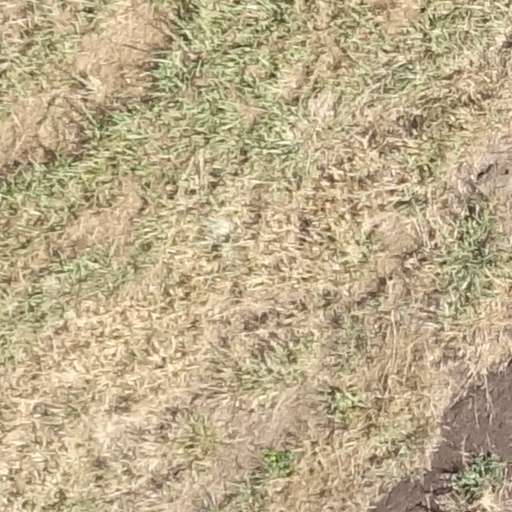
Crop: sorghum